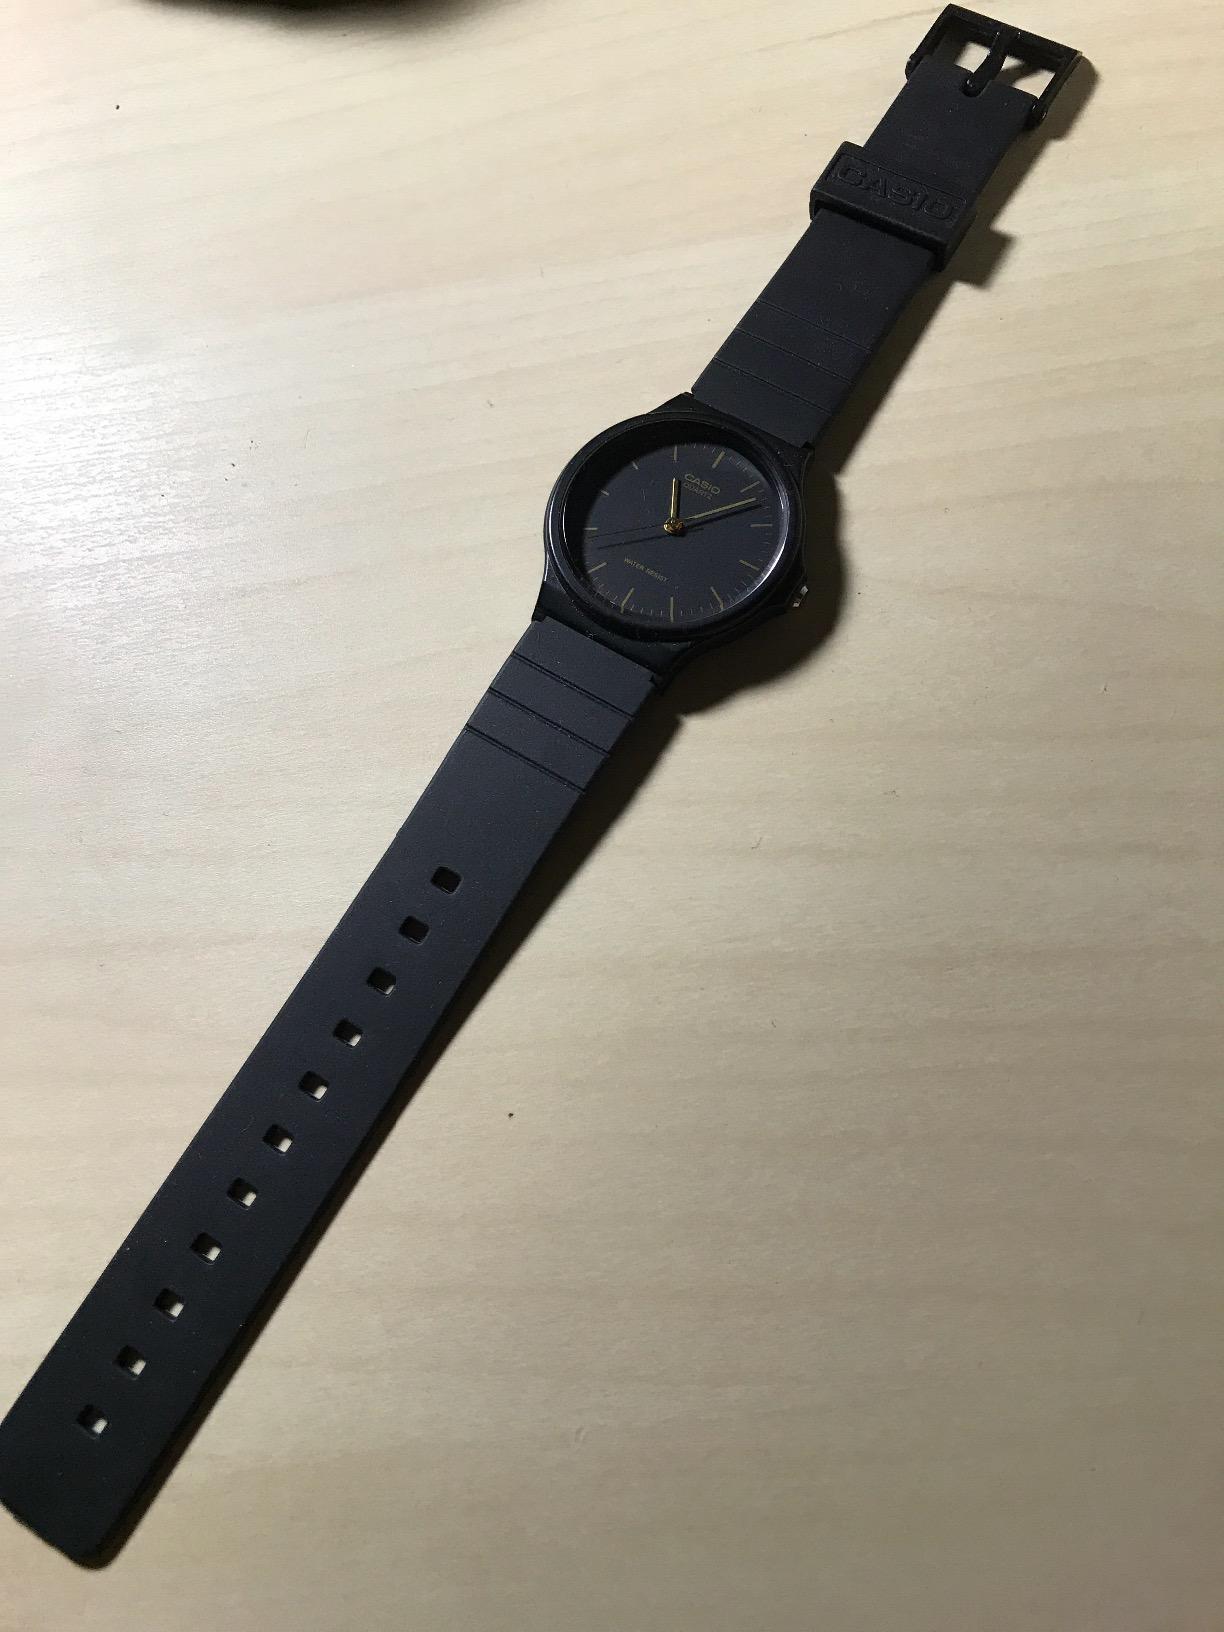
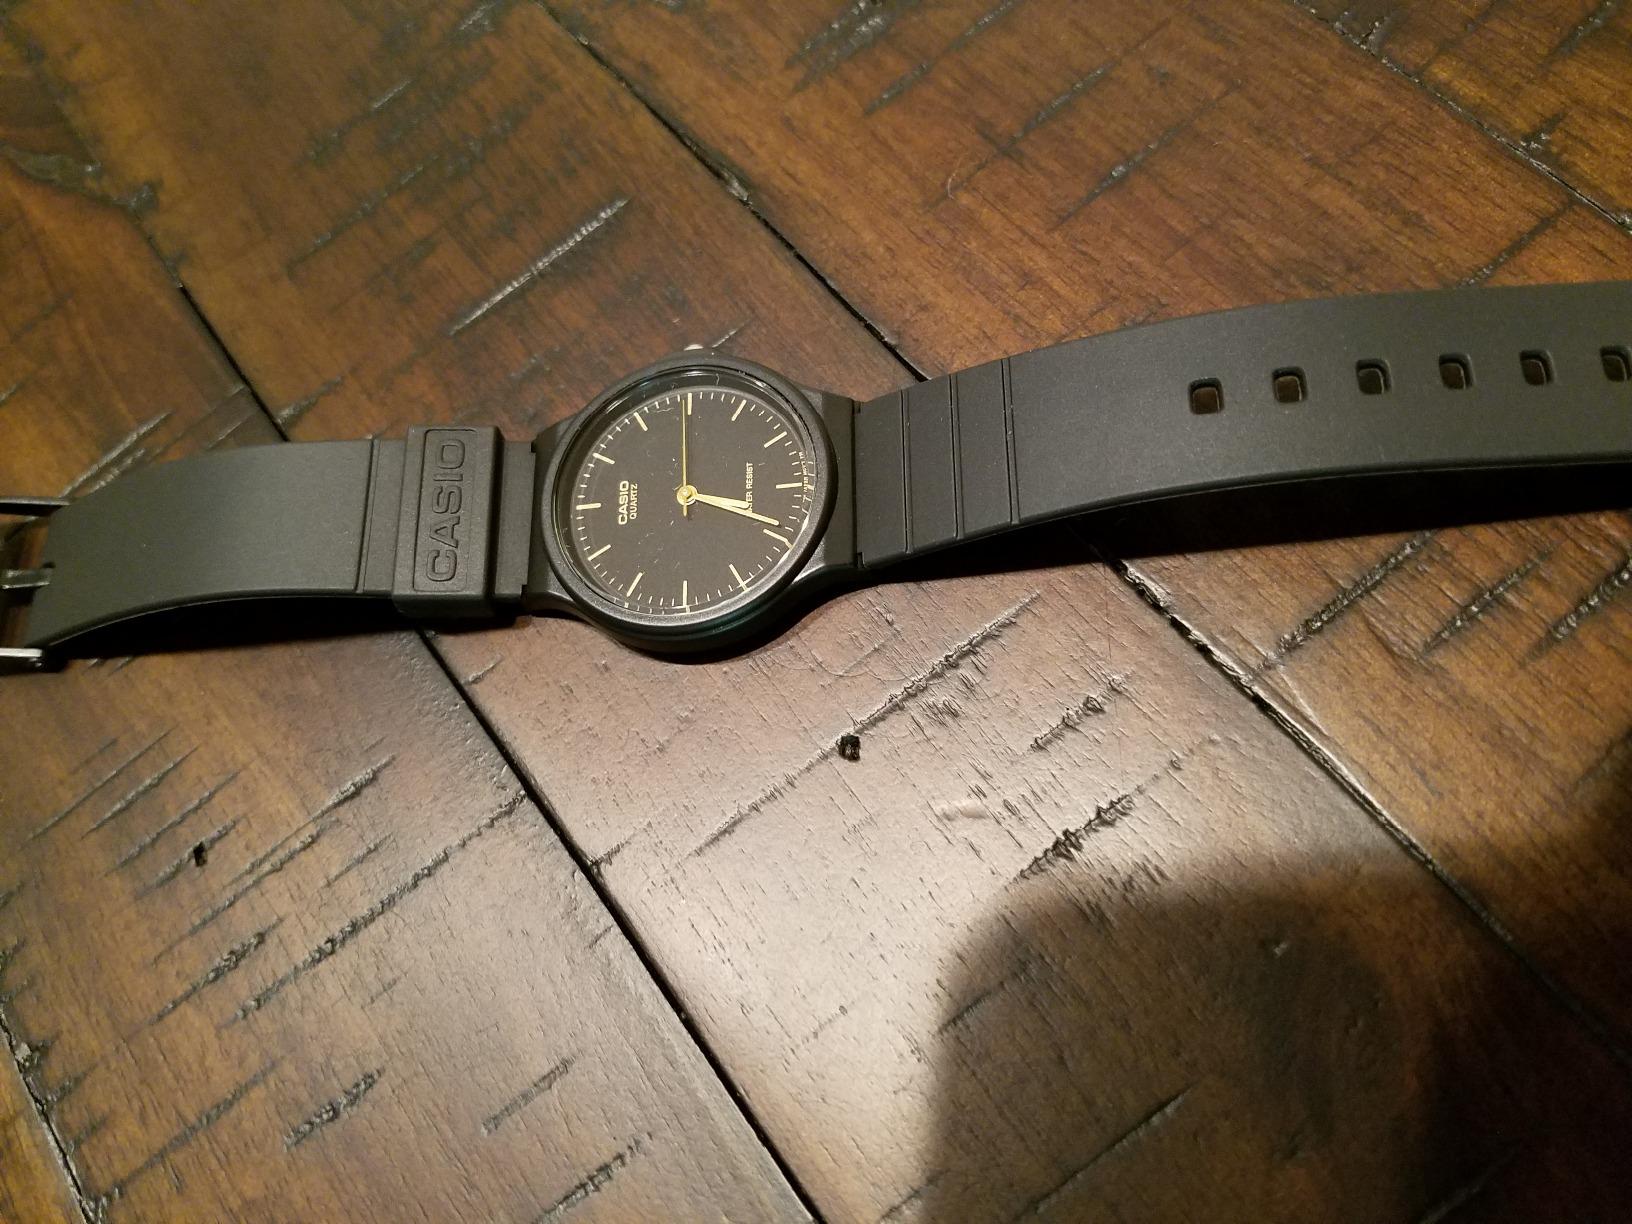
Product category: accessories_watch
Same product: yes